Spahbed

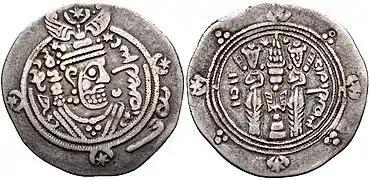
Silver "dirham" of the last Dabuyid "ispahbadh", Khurshid of Tabaristan (r. 740–761)

Spāhbad (also spelled spahbod) is a Middle Persian title meaning "army chief" used chiefly in the Sasanian Empire. Originally there was a single "spāhbad", called the , who functioned as the generalissimo of the Sasanian army. From the time of Khosrow I ( 531–579) on, the office was split in four, with a "spāhbad" for each of the cardinal directions. After the Muslim conquest of Persia, the "spāhbed" of the East managed to retain his authority over the inaccessible mountainous region of Tabaristan on the southern shore of the Caspian Sea, where the title, often in its Islamic form (in ), survived as a regnal title until the Mongol conquests of the 13th century. An equivalent title of Persian origin, "ispahsālār or sipahsālār", gained great currency across the Muslim world in the 10th–15th centuries.